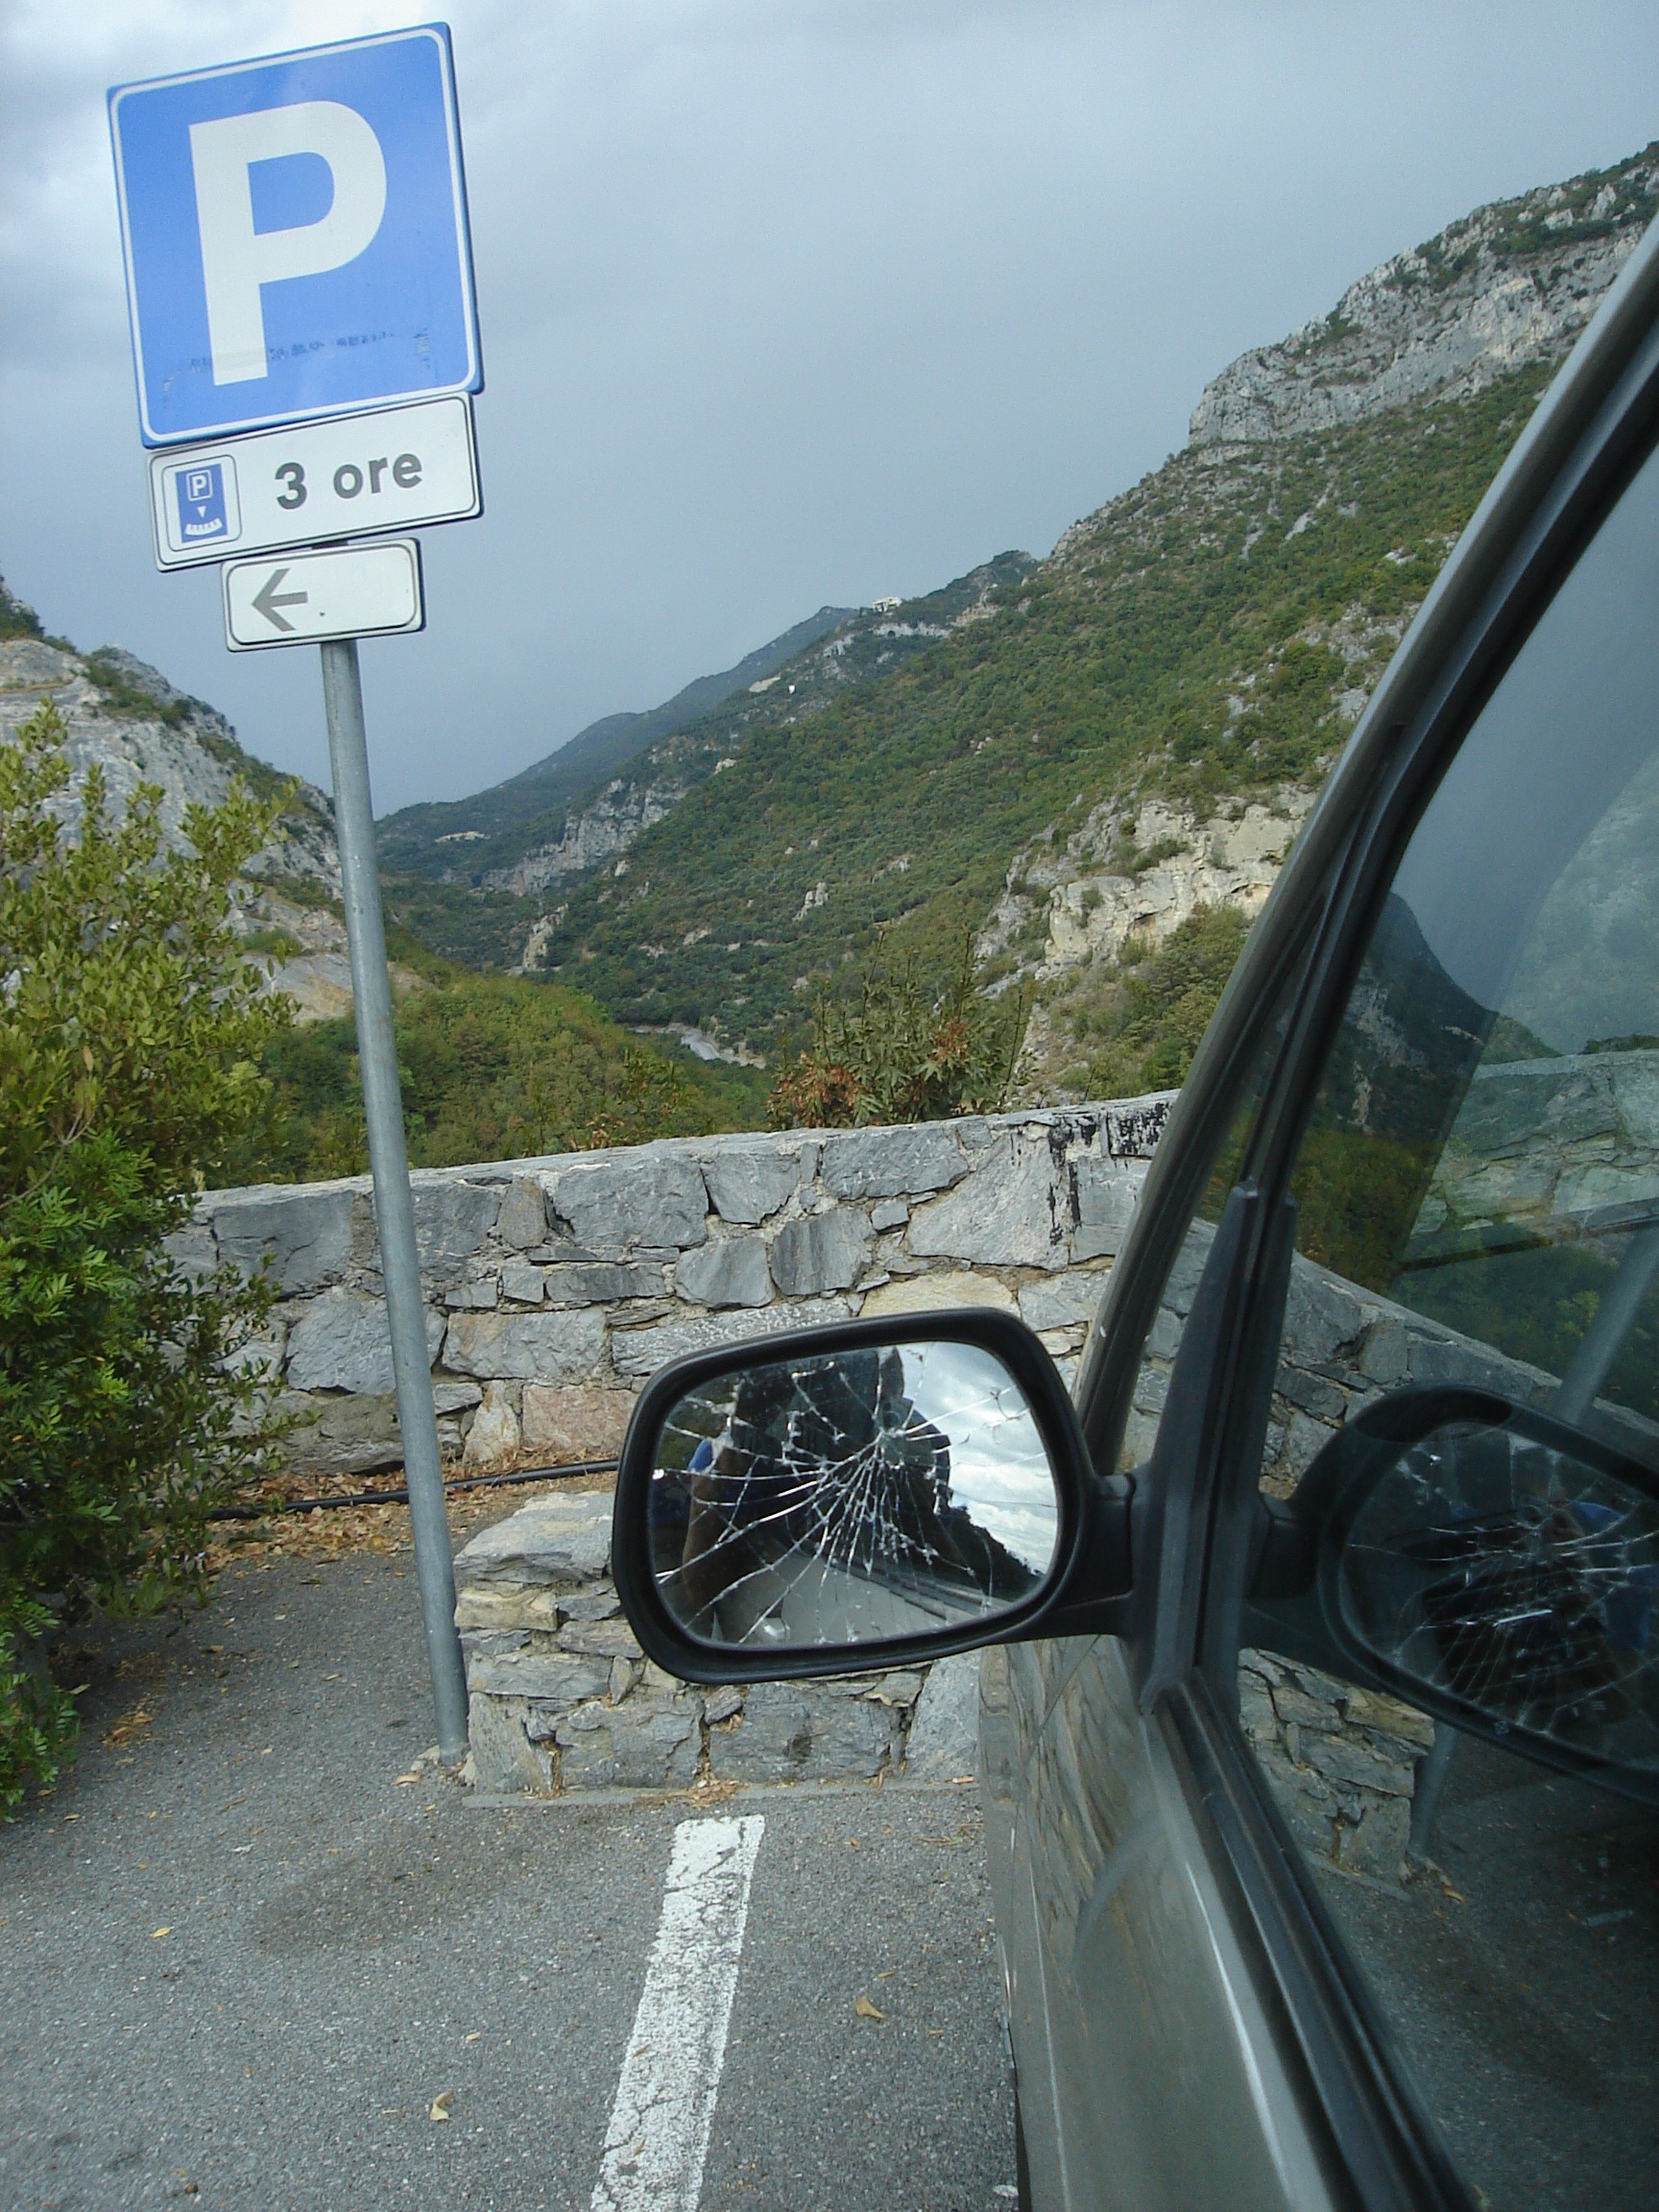
road, driving, vehicle, broken, auto, lane, road trip, infrastructure, mirror, outlook, italy car park